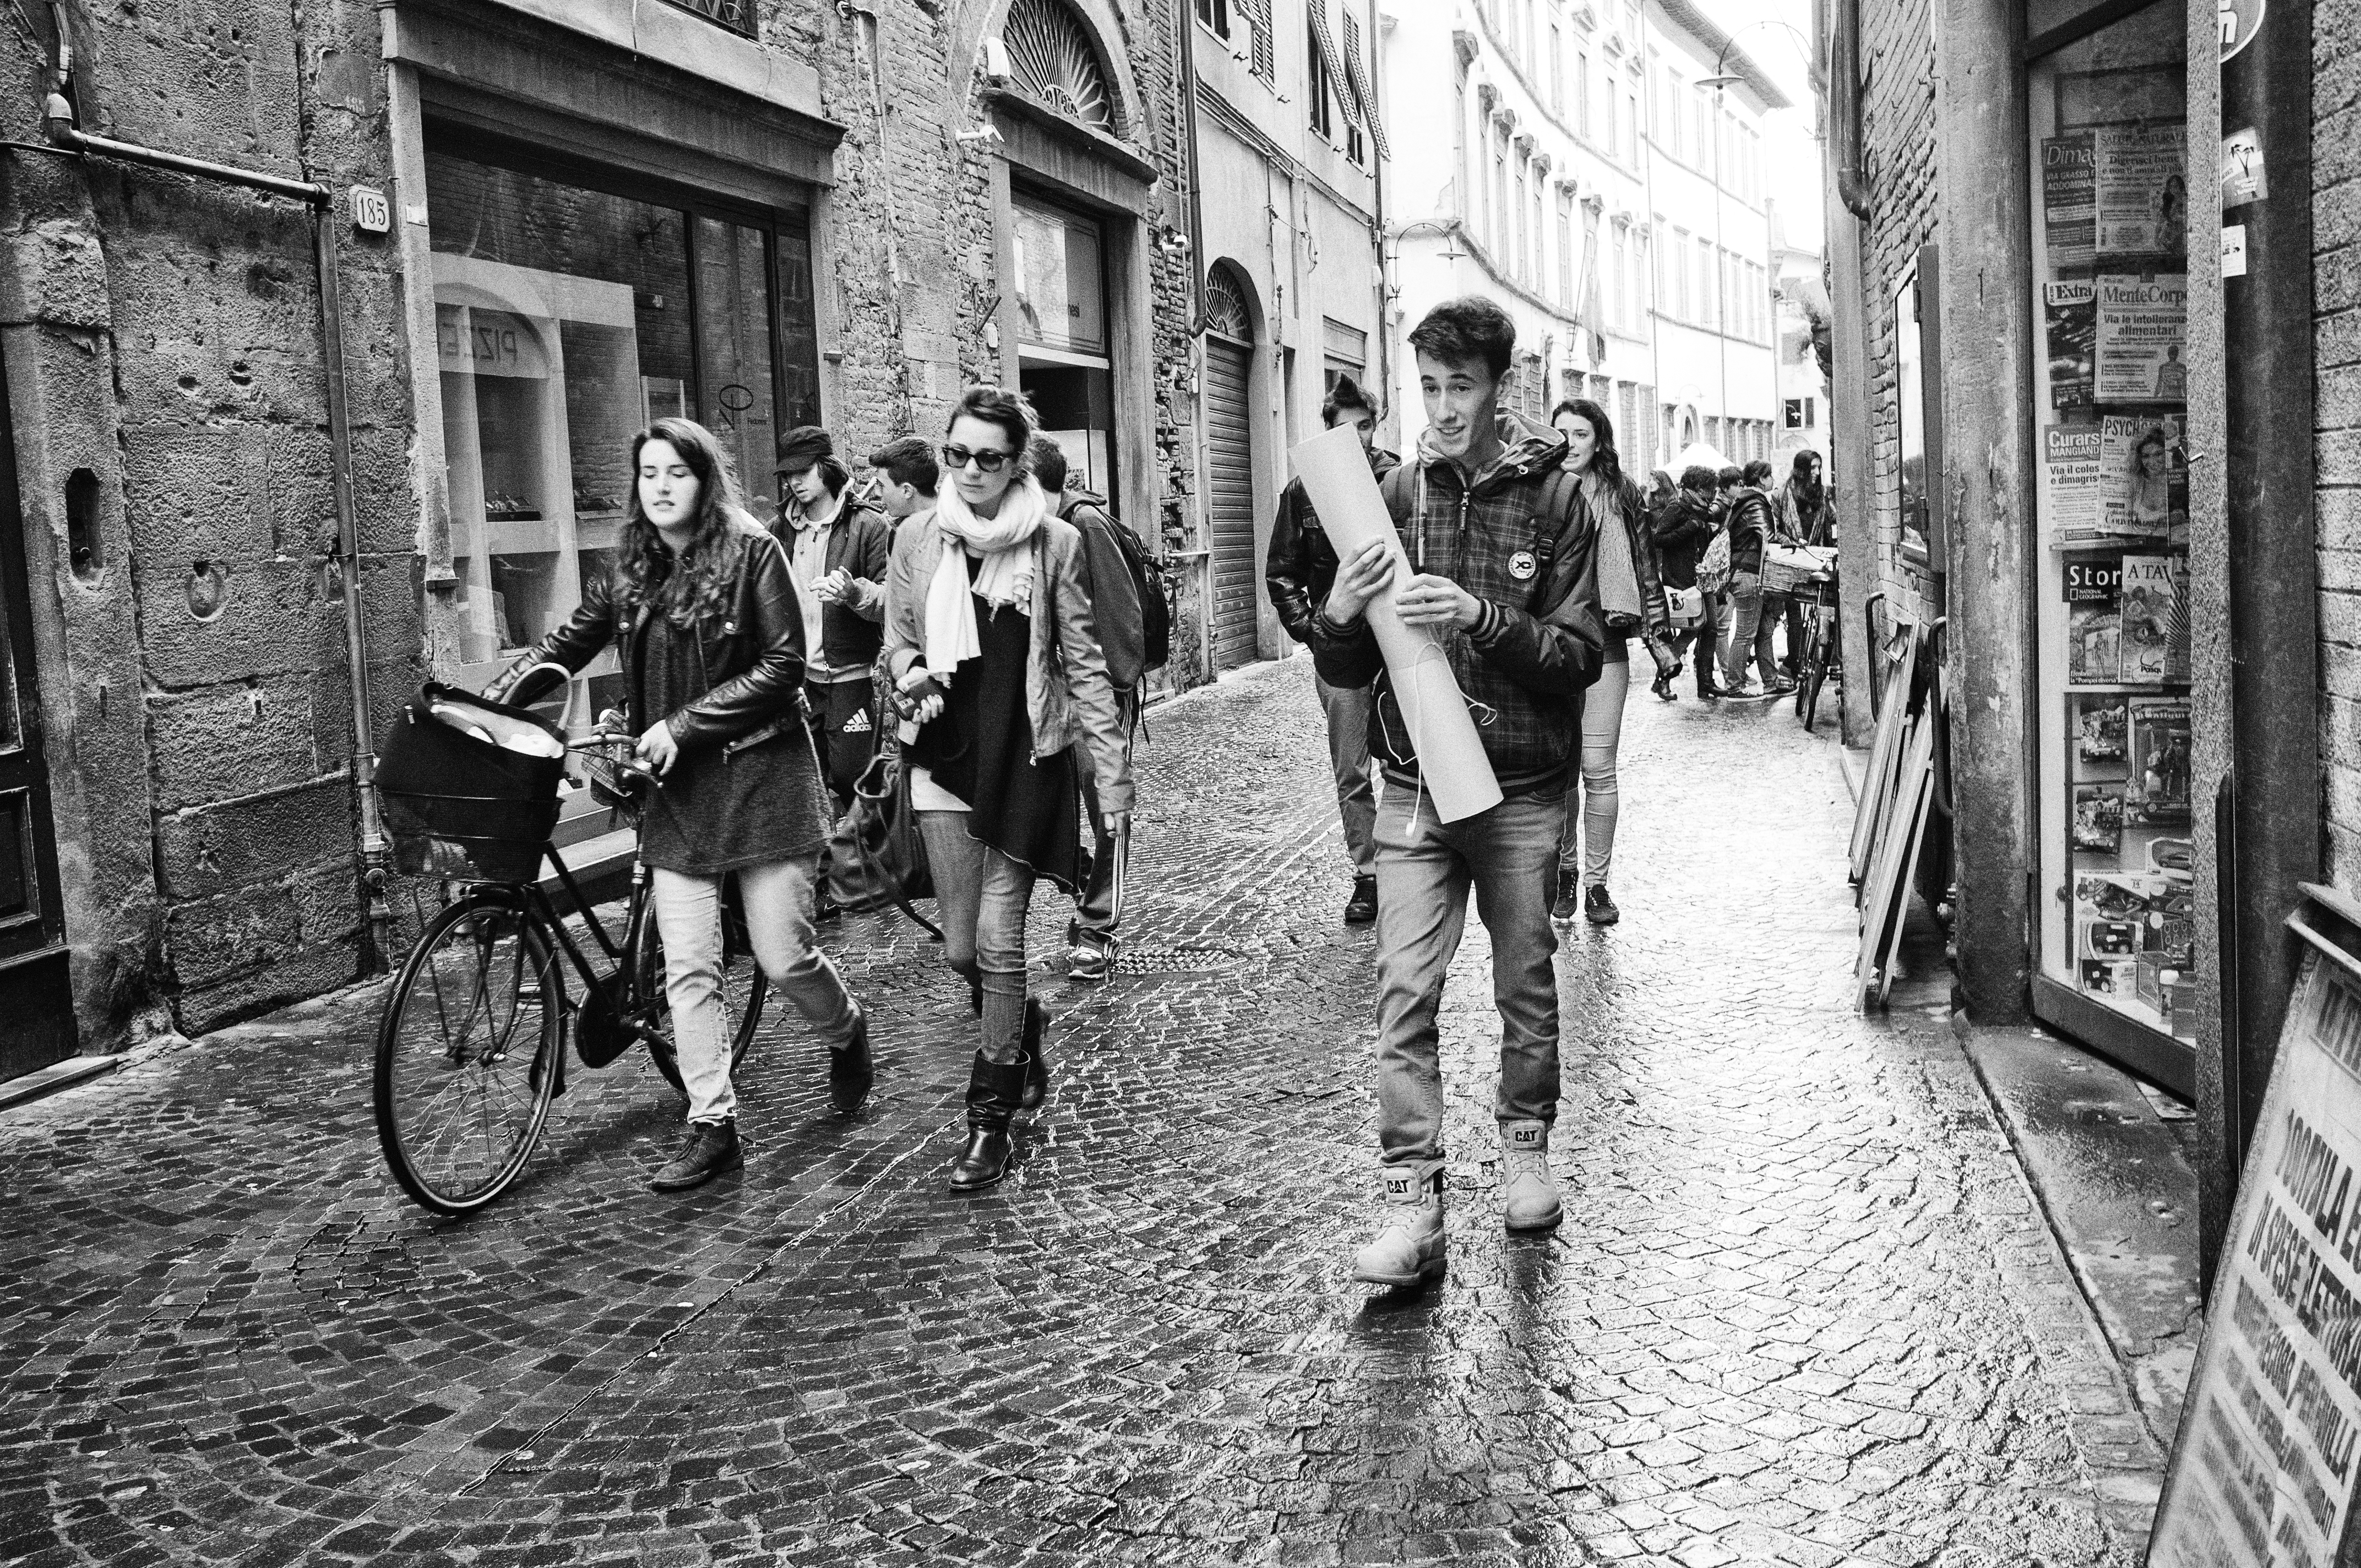
black and white, people, road, street, photography, bicycle, urban, vehicle, italy, tuscany, monochrome, lane, bw, blackandwhite, cycling, blackwhite, infrastructure, photograph, snapshot, lucca, monochrome photography